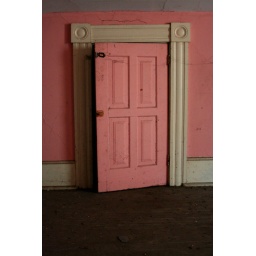
little door in a pink room